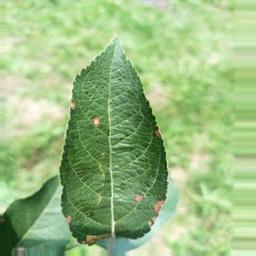
Label: Alternaria